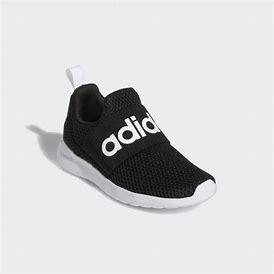
Brand: Adidas
Model: Lite Racer Adapt 4